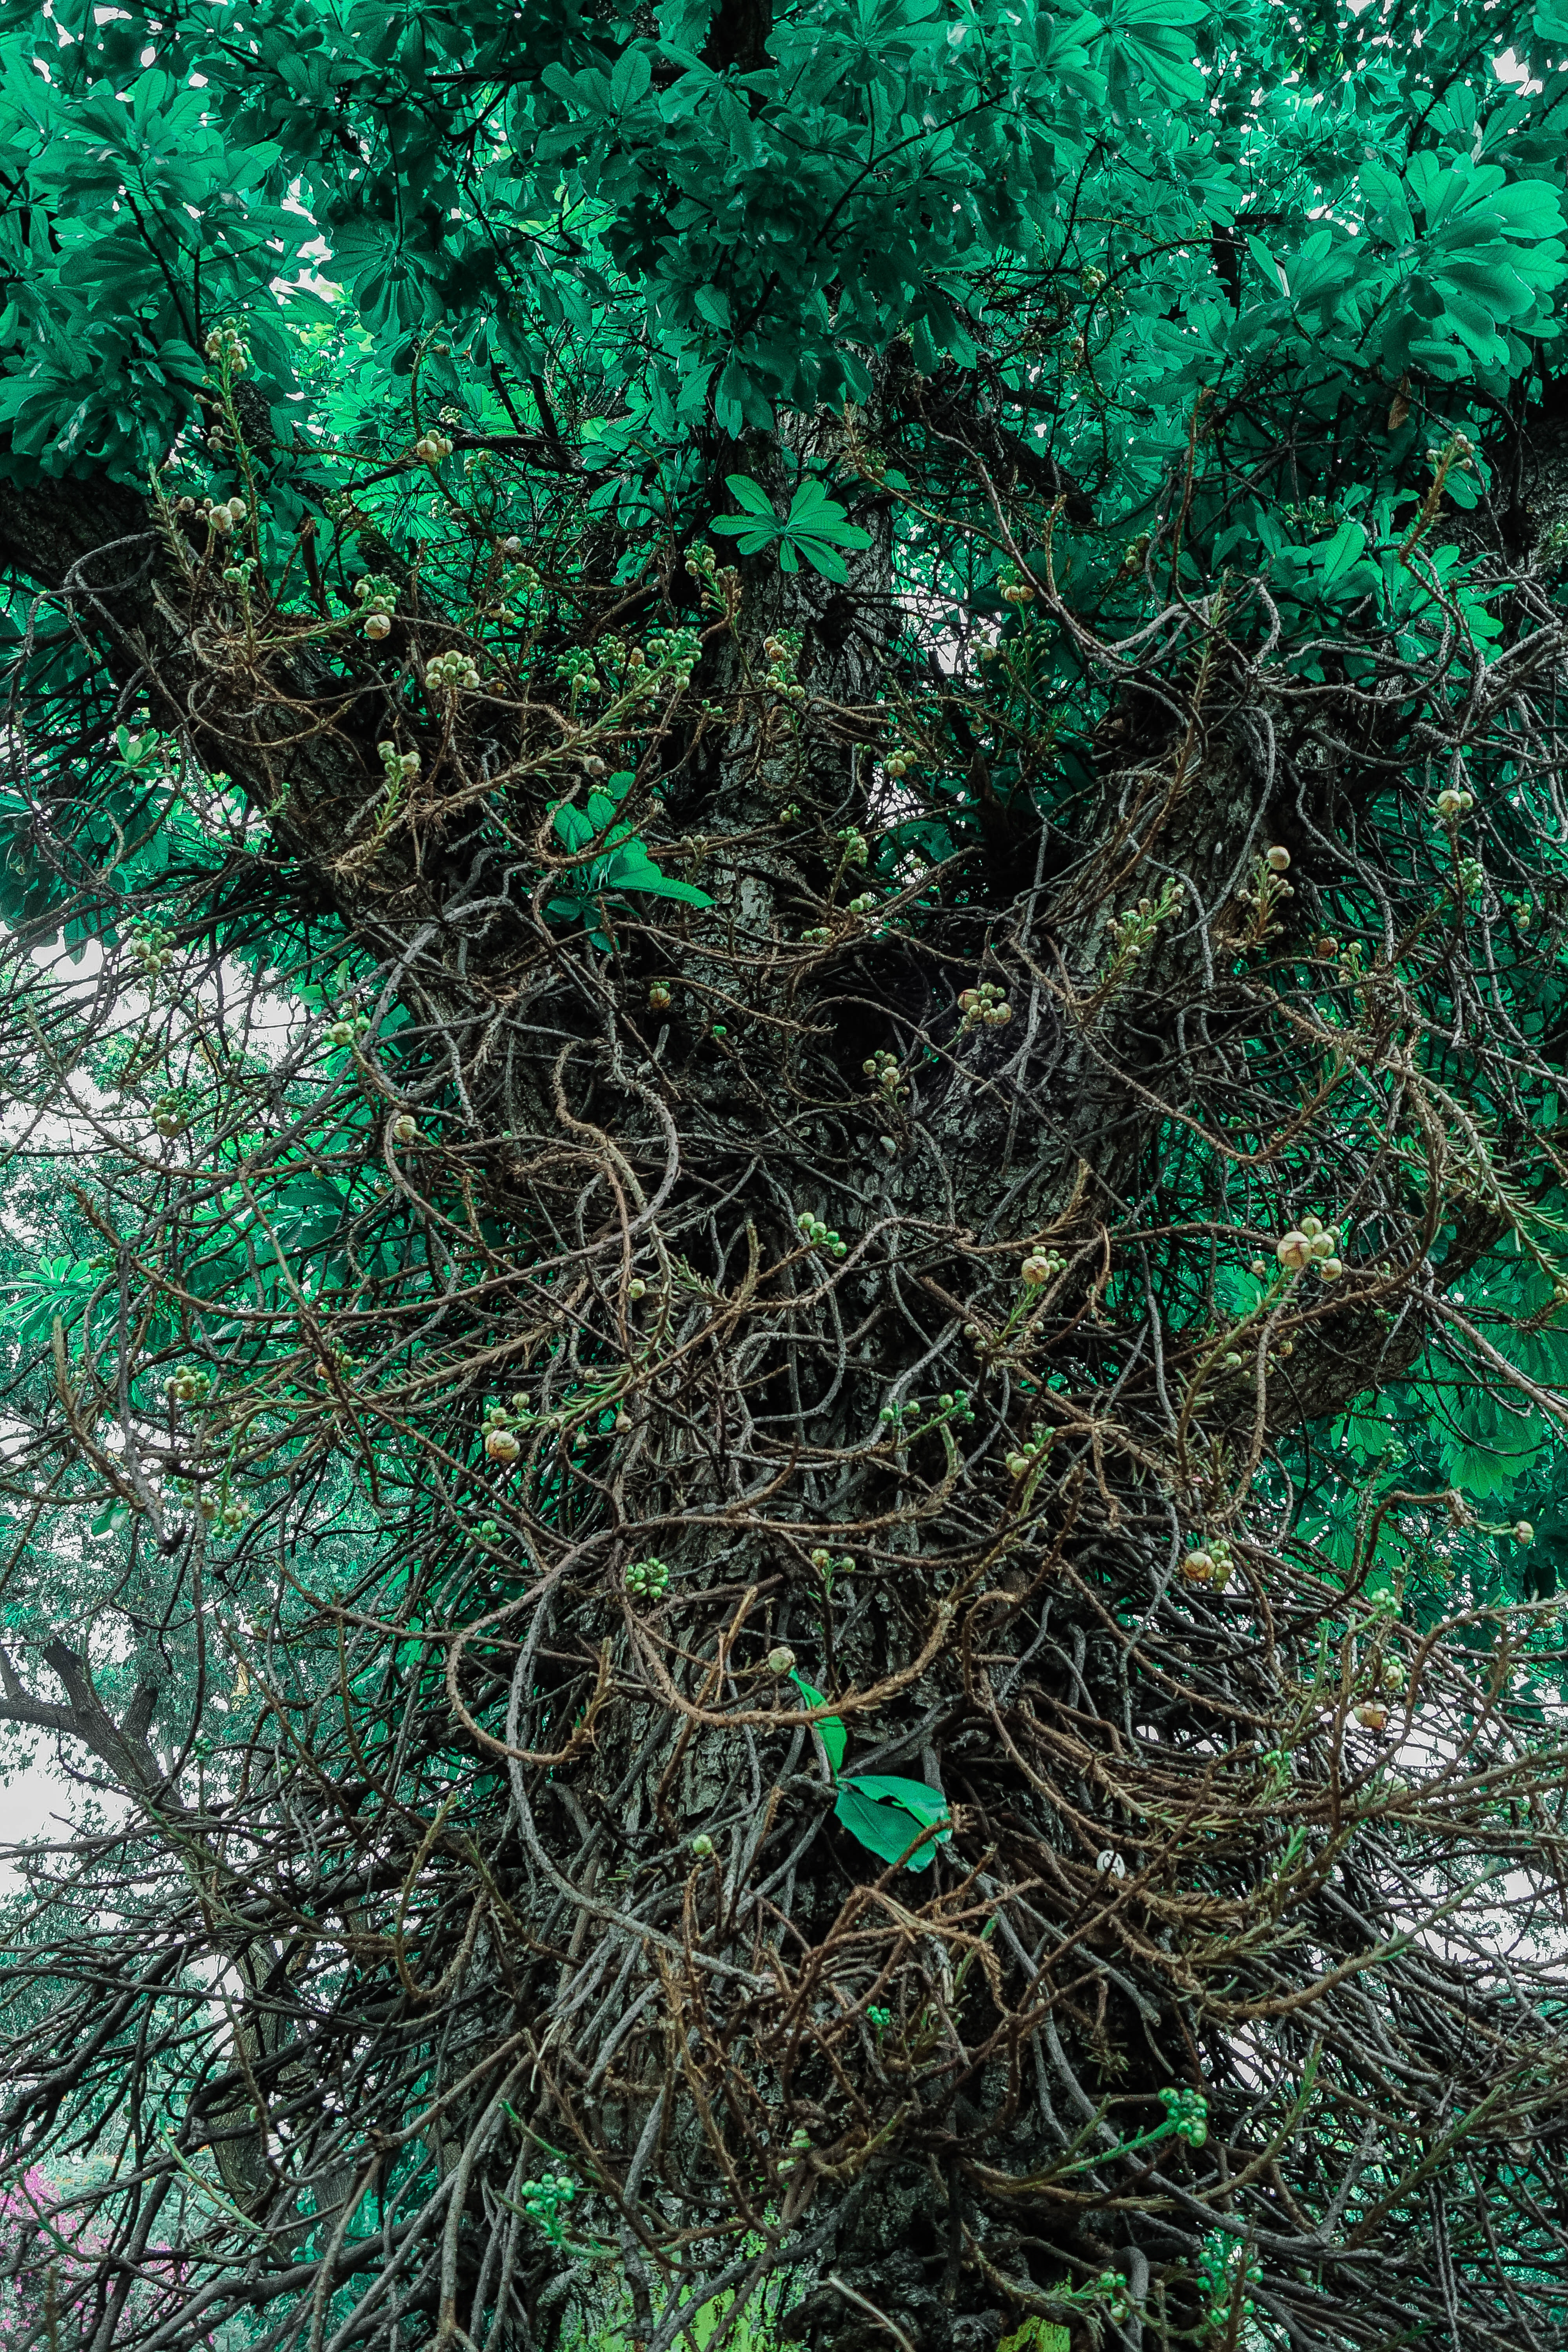
vegetation, green, plant, tree, ecosystem, flora, leaf, branch, grass, biome, forest, jungle, evergreen, rainforest, shrub, organism, root, ferns and horsetails, trunk, plant community